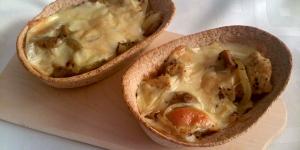
barquitas mexicanas de pollo